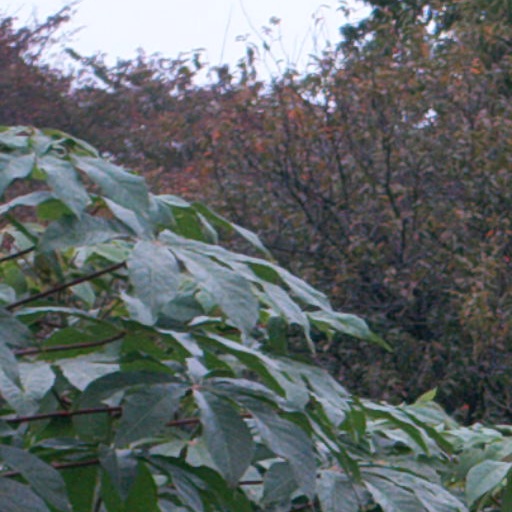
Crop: cassava